Sky position (RA, Dec in degrees): 190.004, 0.3492
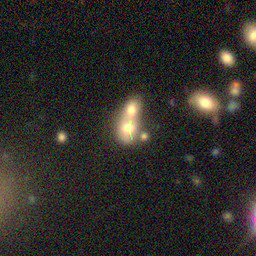
Galaxy morphology: Merging Galaxies